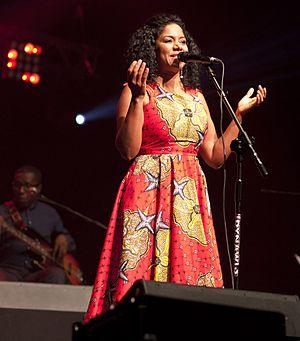
Nancy Vieira, née en 1975, est une chanteuse cap-verdienne, née en Guinée-Bissau et résidant au Portugal.